Life Theater

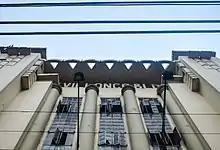
Facade of the theater in 2014

The white facade of the theater contains both elements of Art Deco and neoclassical architecture due to the building's streamlining and scaled round columns, each adorned with a conical finial. The theater was also adorned with aluminum buffles, consistent with its Art Deco design. Along with the Times Theater, the theater is found along Quezon Boulevard in Quiapo. It has since been converted to a shopping center.